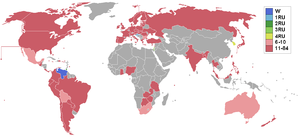
Miss Monde 1995, est la 45ᵉ élection de Miss Monde, qui s'est déroulée le 18 novembre 1995 au Sun City Entertainment Centre, à Sun City, en Afrique du Sud.